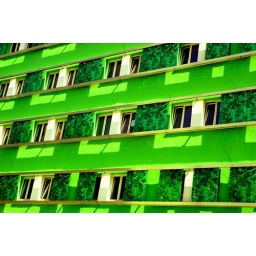
green building in munich